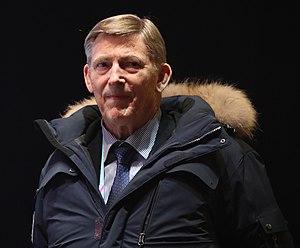
Jan Dijkema est le président actuel de l'International Skating Union depuis juin 2016.